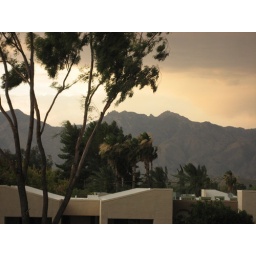
Clear sky being overtaken by dark clouds